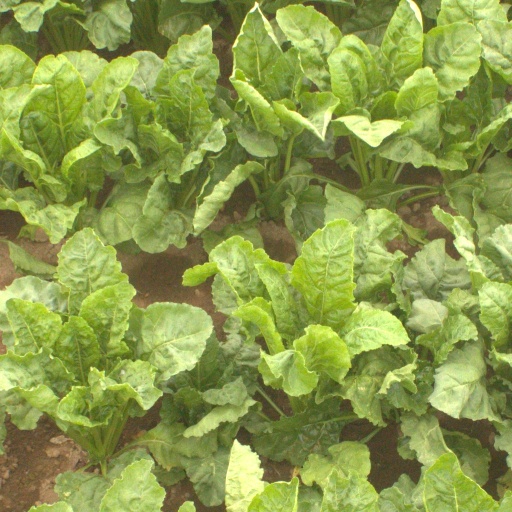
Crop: sugar beet